List of major Super Smash Bros. for Wii U tournaments

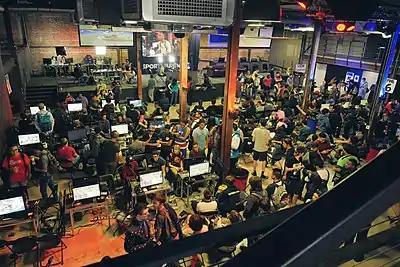
Overhead shot of a room full of people. In the foreground, several monitors are set up on tables and people are competing around each one. In the background, a light and camera setup focuses on a featured match, which is broadcast on a screen that audience members are watching.

"Super Smash Bros. for Wii U", sometimes abbreviated as "Smash 4", is a crossover fighting video game for the Wii U. Players control one of 58 characters drawn from Nintendo and third-party game franchises, and try to knock their opponents out of an arena. Each player has a percentage meter which rises as they take damage; characters become easier to knock into the air or out of bounds as the percentage increases.